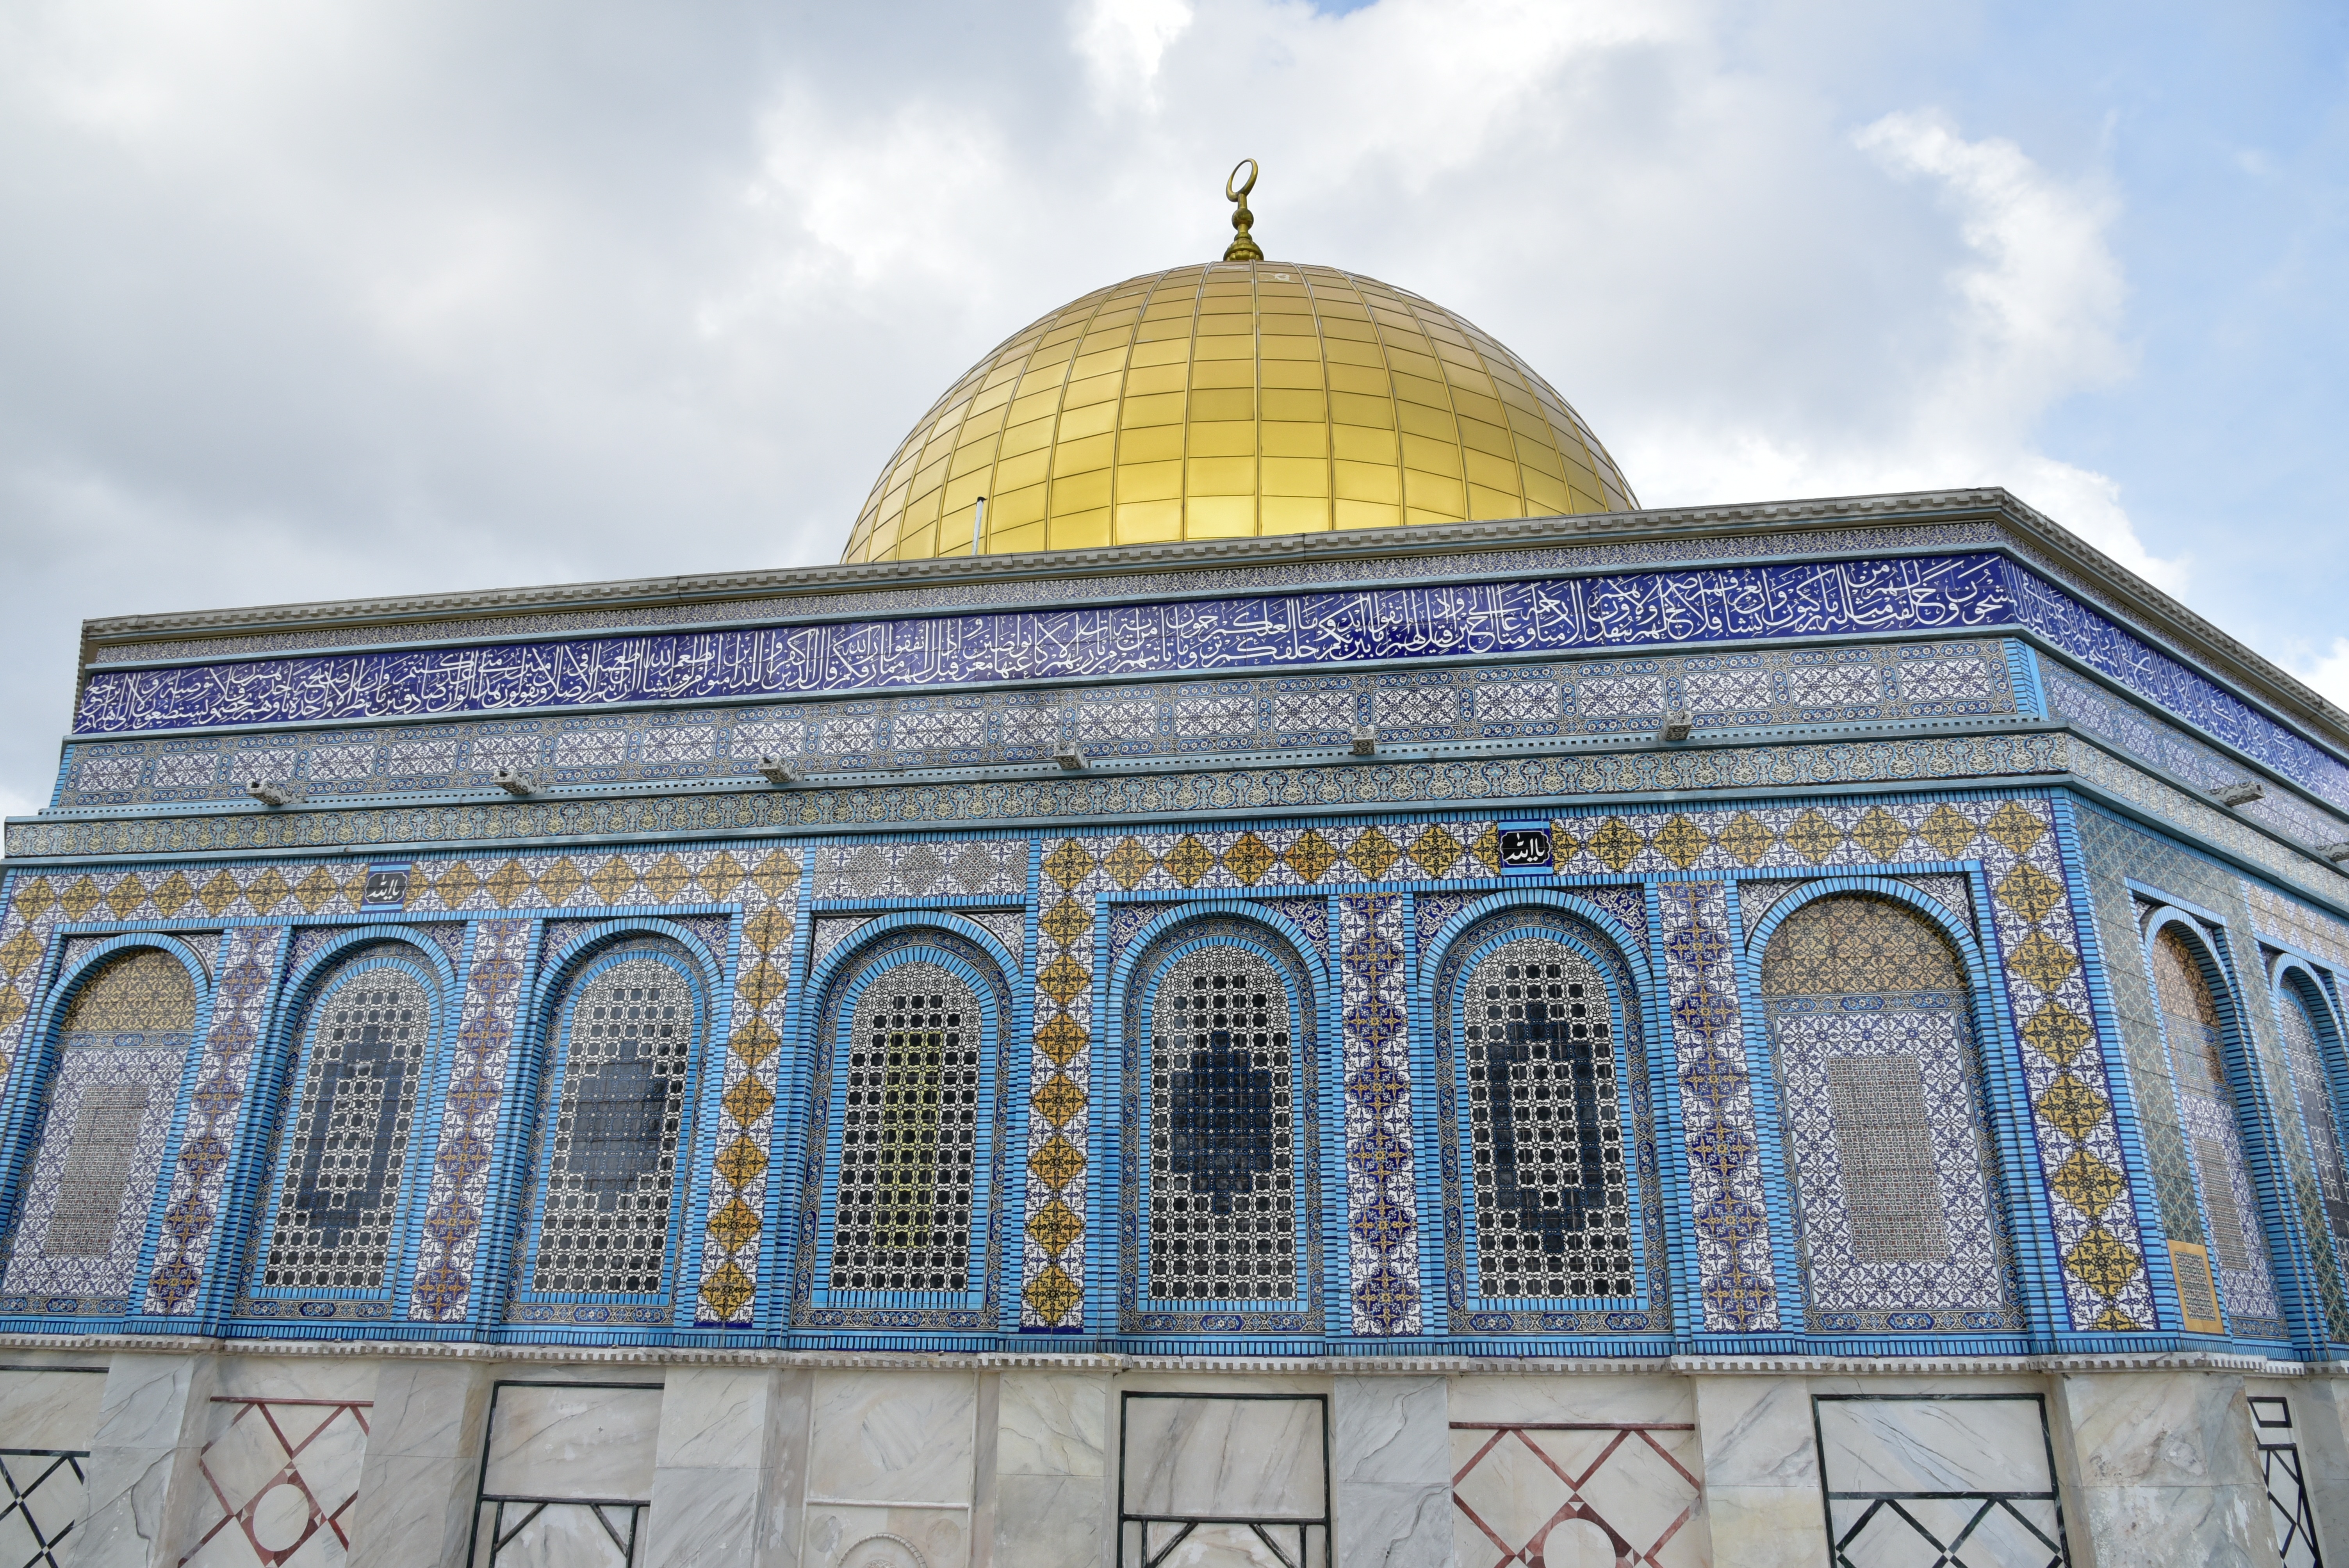
architecture, building, monument, landmark, facade, church, tourism, place of worship, baptistery, mosque, synagogue, islam, basilica, dome, muslim, islamic, islamic art, taman tamadun islam, byzantine architecture